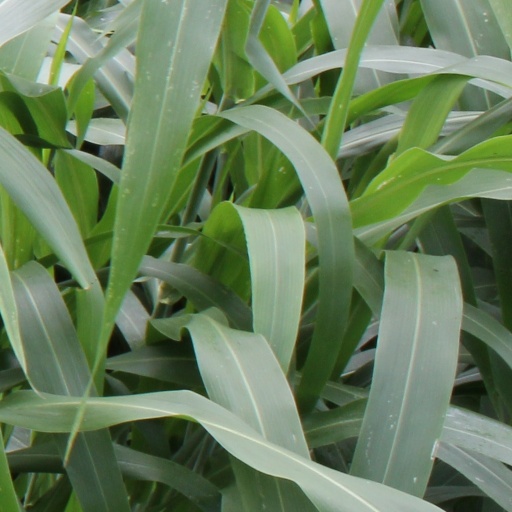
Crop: sorghum